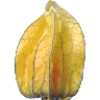
Label: Physalis with Husk 1